Slavery

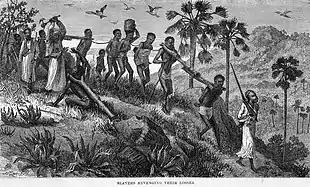
Arab-Swahili slave traders and their captives on the Ruvuma River in East Africa, 19th century

In Algiers, the capital of Algeria, captured Christians and Europeans were forced into slavery. In about 1650, there were as many as 35,000 Christian slaves in Algiers. By one estimate, raids by Barbary slave traders on coastal villages and ships extending from Italy to Iceland, enslaved an estimated 1 to 1.25 million Europeans between the 16th and 19th centuries. However, this estimate is the result of an extrapolation which assumes that the number of European slaves captured by Barbary pirates was constant for a 250-year period: